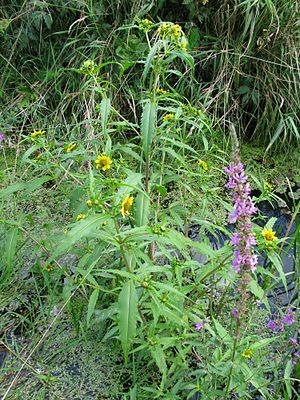
Å-mudderbanke
Nikkende Brøndsel og Almindelig Kattehale på en let oversvømmet mudderbanke.
Å-mudderbanken kaldes også for "vandløb med tidvis blottet mudder med enårige planter". Det er en naturtype, der forekommer i eller langs vandløb med svingende vandføring og et finkornet bundmateriale.